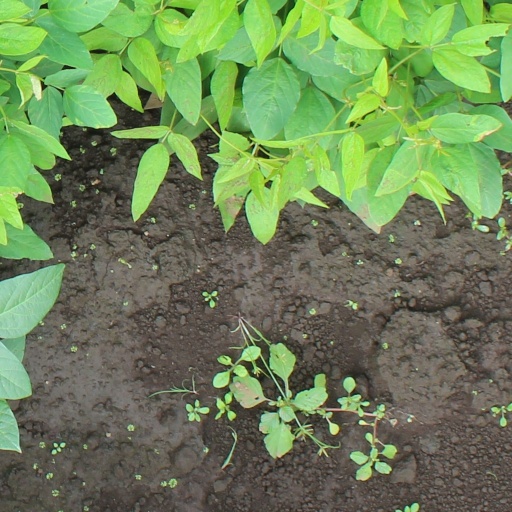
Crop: soybean